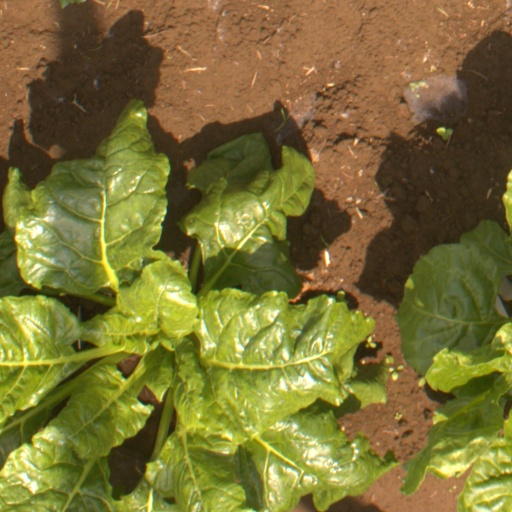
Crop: sugar beet